History of the telephone

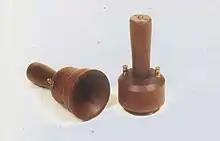
Replica of the "telettrofono" at Museo Nazionale Scienza e Tecnologia Leonardo da Vinci of Milan, Italy, invented by Antonio Meucci and credited by several sources as the first telephone.

The modern telephone is the result of the work of many people. Alexander Graham Bell was, however, the first to patent the telephone, as an "apparatus for transmitting vocal or other sounds telegraphically". Bell has most often been credited as the inventor of the first practical telephone. Johann Philipp Reis coined the term "telephon". Models of it were sent abroad, to London, Dublin, Tiflis, and other places. It became a subject for popular lectures, and an article for scientific cabinets. Edison credited him as the "first inventor of the telephone".